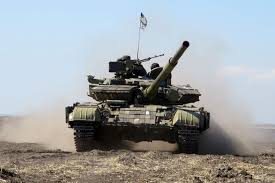
Label: T-64